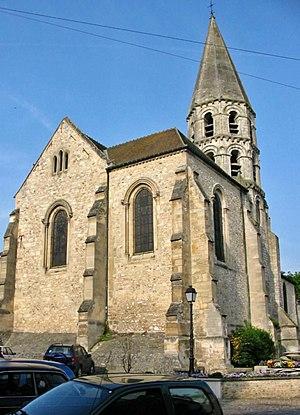
Épône est une commune française située dans le département des Yvelines en région Île-de-France. Elle est située le long de la Seine sur sa rive gauche à 45 km à l'ouest de Paris. Épône forme avec Mézières-sur-Seine une agglomération d'environ 10 000 habitants, l'unité urbaine d'Épône. La commune fait partie depuis le 1ᵉʳ janvier 2016 de la Communauté urbaine Grand Paris Seine et Oise.